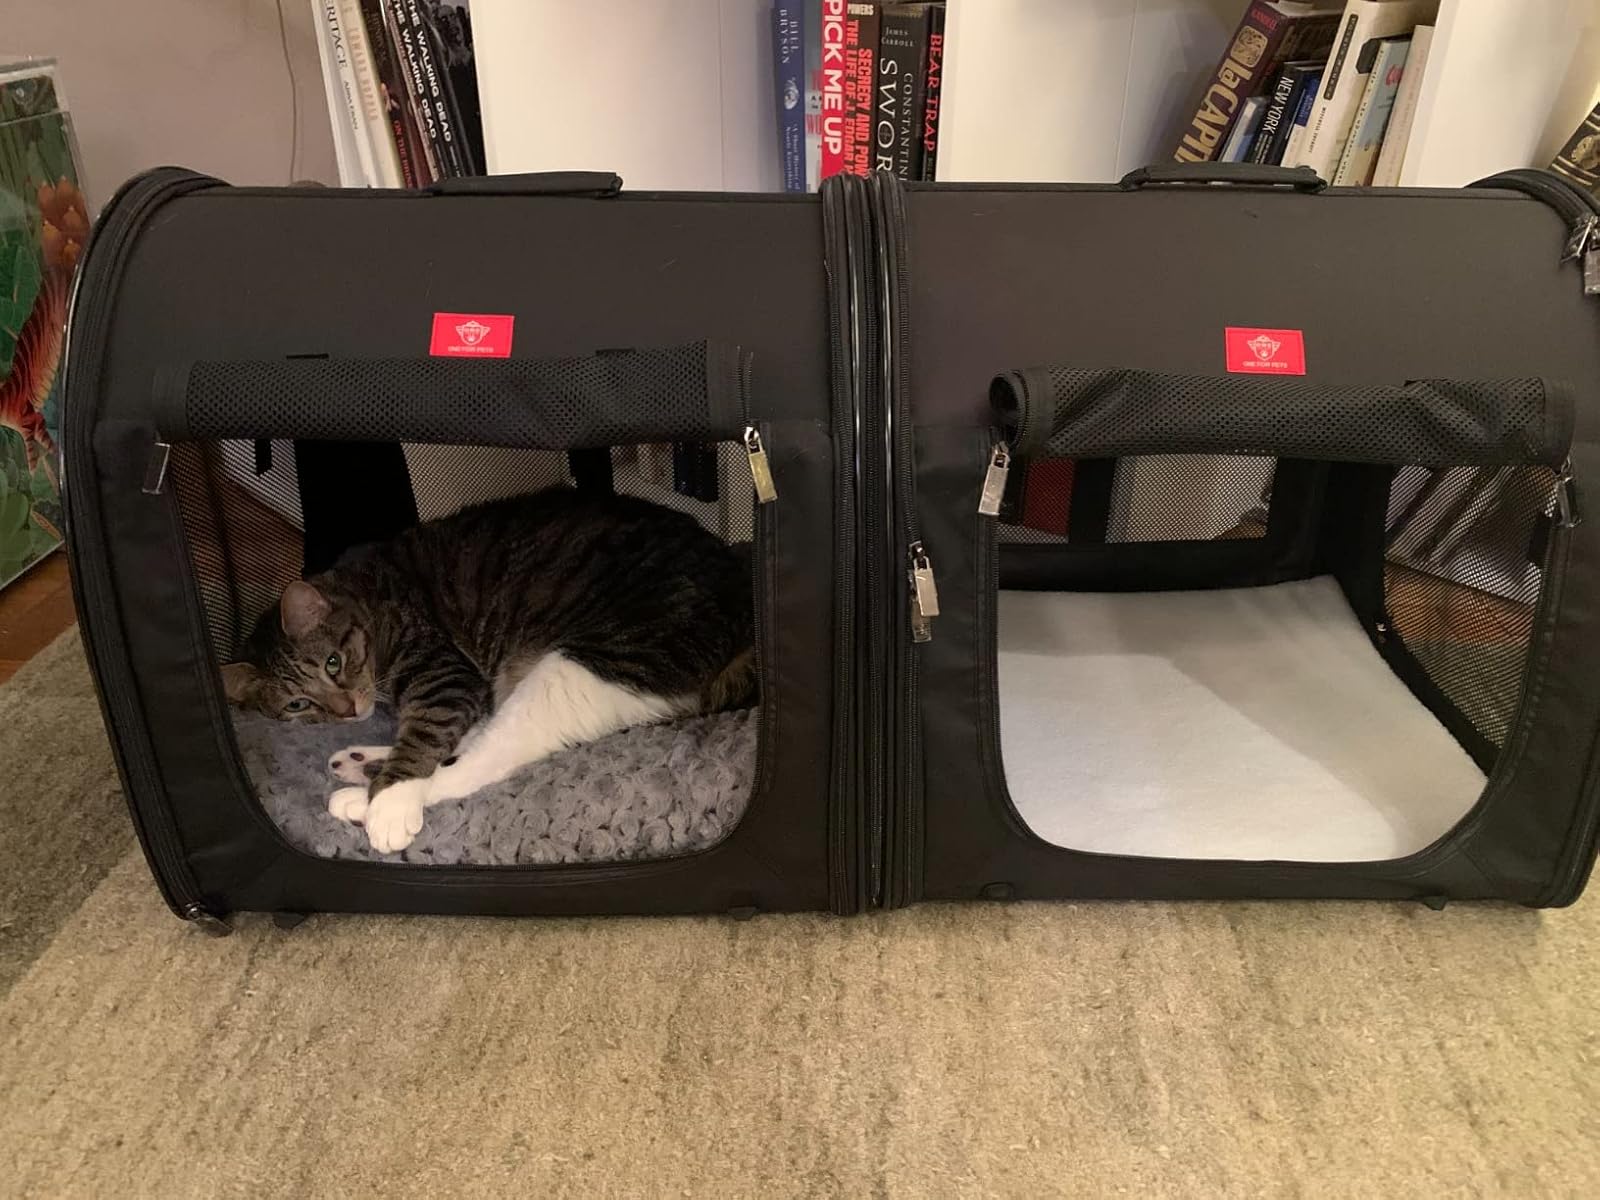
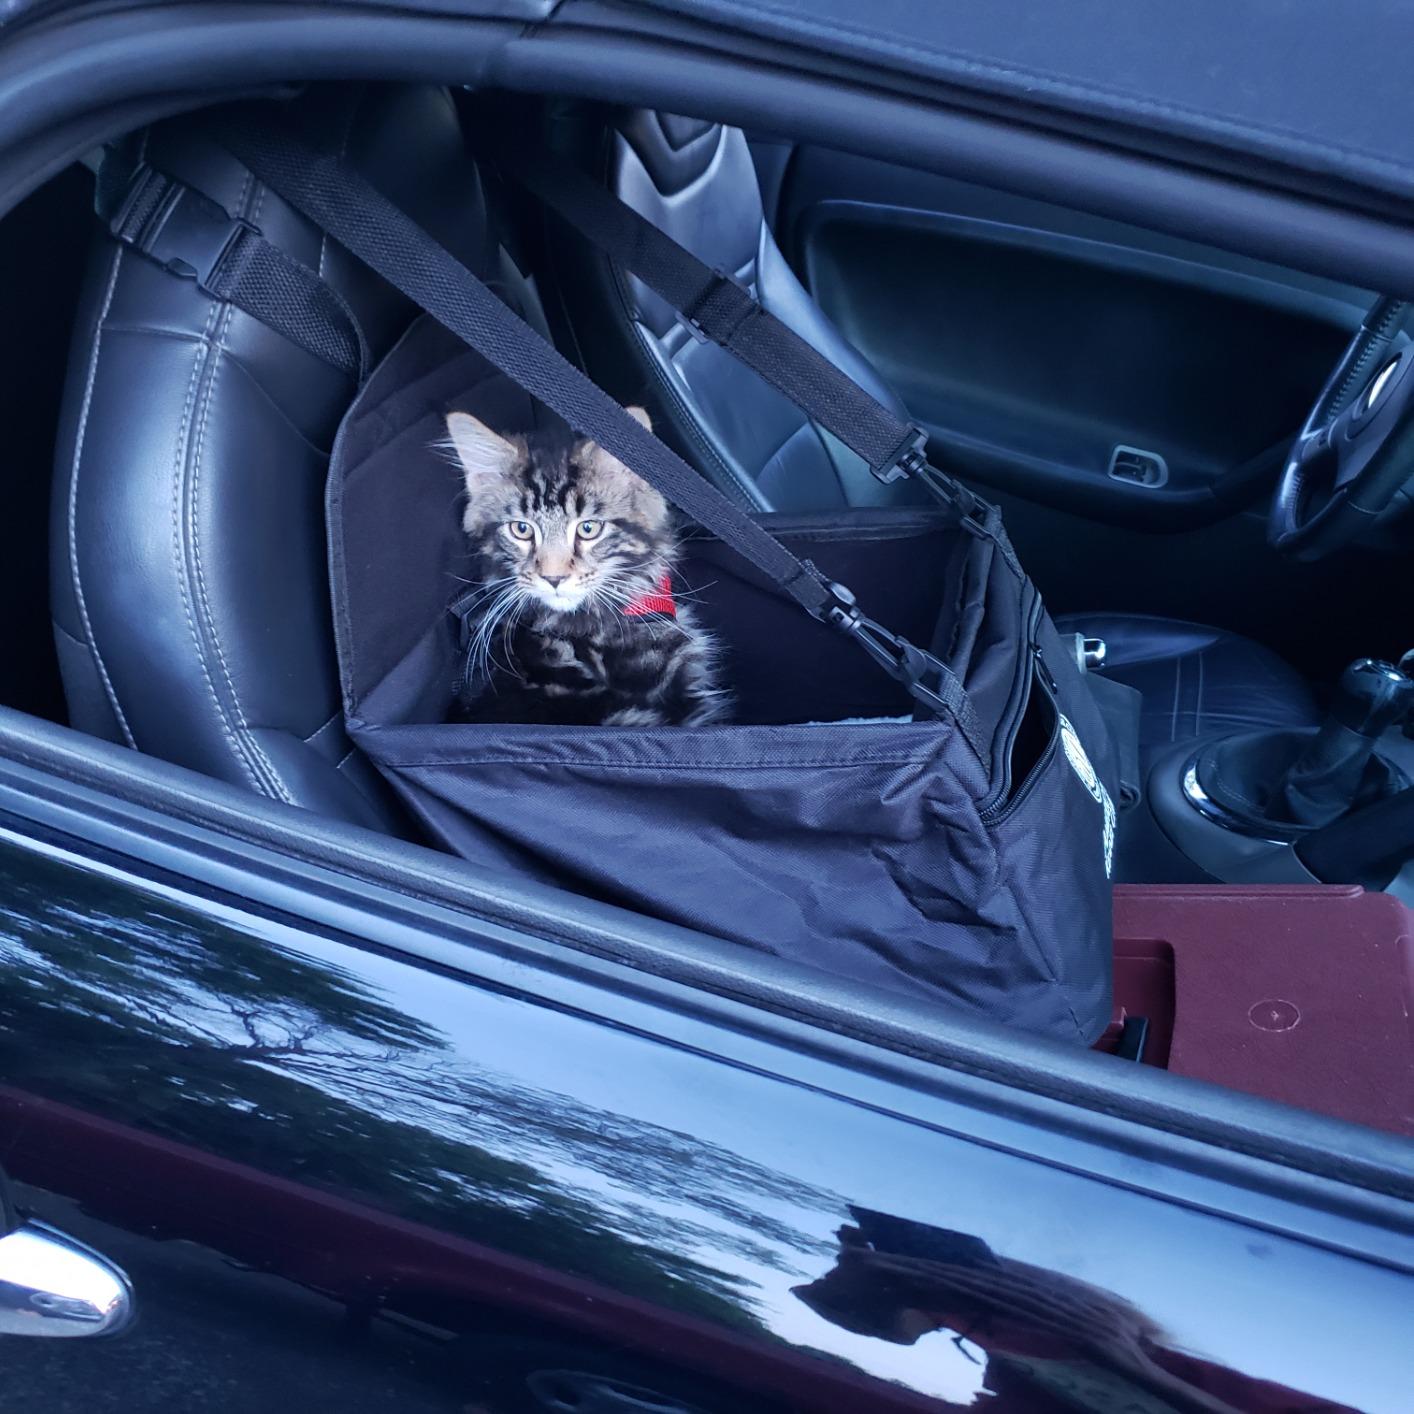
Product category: items_kennel
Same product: no